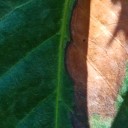
Label: Phoma